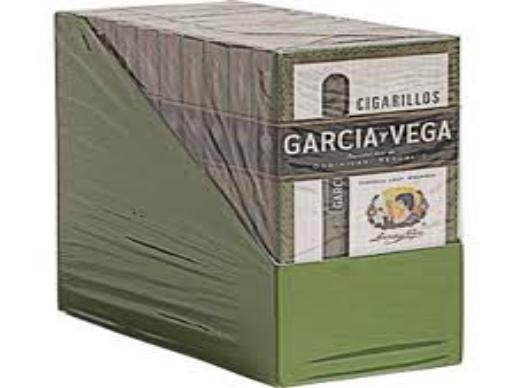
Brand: Garcia Y Vega
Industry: Others